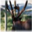
Label: deer